Sergei Gorkov

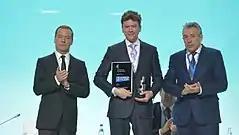
Gorkov with Russian Prime Minister Dmitry Medvedev, February 2017

Gorkov also sits on the board of directors for several companies, including Sberbank and Denizbank, the Russian aircraft industry's United Aircraft Corporation, and the Agency for Strategic Initiatives, a state-run project that encourages young Russians to turn their ideas into businesses.